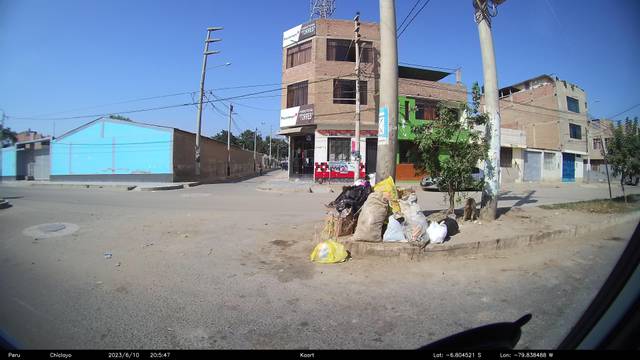
Region: Peru
Coordinates: -6.805, -79.838